Didier Lockwood

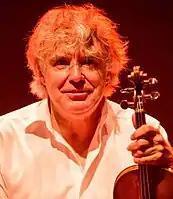
Didier Lockwood in October 2014

Didier Lockwood (11 February 1956 – 18 February 2018) was a French violinist. He played in the French rock band Magma in the 1970s, and was known for his use of electric amplification and his experimentation with different sounds on the electric violin.